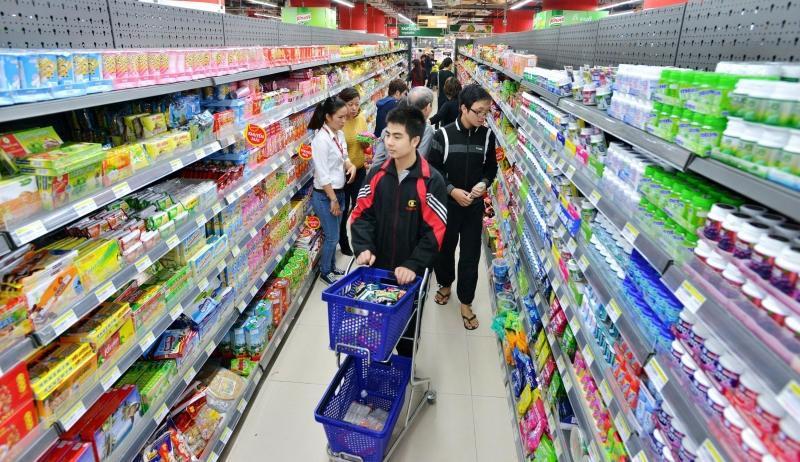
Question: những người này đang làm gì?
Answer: đang mua hàng trong một siêu thị